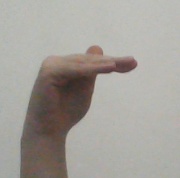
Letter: khaa